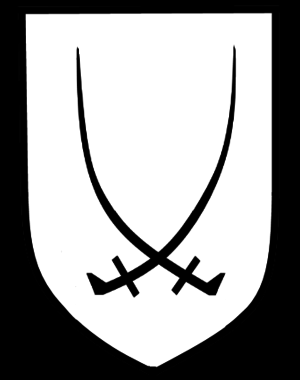
La 56ᵉ division d'infanterie est une des divisions d'infanterie de l'armée allemande durant la Seconde Guerre mondiale.